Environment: lab
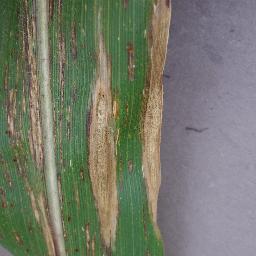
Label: northern_corn_leaf_blight